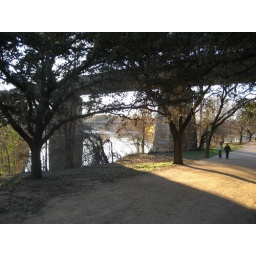
That stone column is over 100 years old. The concrete ones in the river, not so old...